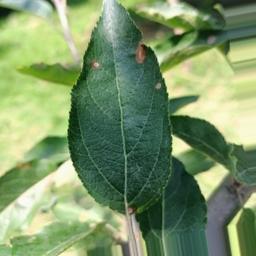
Label: Alternaria